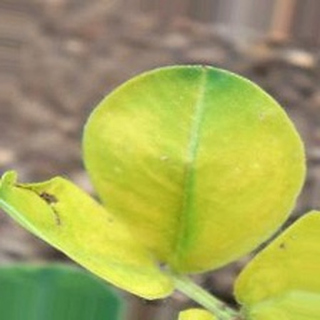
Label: groundnut_nutrition_deficiency